French Meadows Reservoir

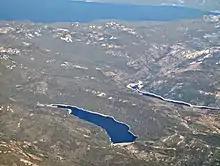
Aerial view from the west (looking east), of French Meadows Reservoir (near) and Hell Hole Reservoir (far), with Lake Tahoe in the background

French Meadows Reservoir is a manmade lake northeast of Foresthill, California, United States on the Middle Fork of the American River. The reservoir is long, wide, with of shoreline.